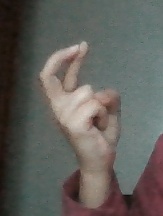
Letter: zay